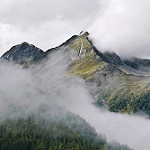
Label: mountain